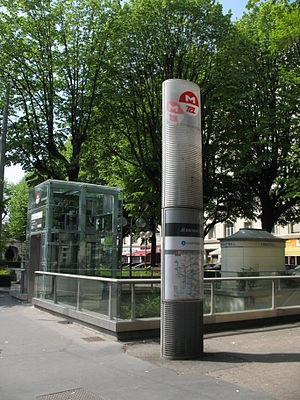
Métro ligne B à Lyon sur le réseau TCL (station Jean Macé).
Jean Macé est une station de métro française de la ligne B du Métro de Lyon, située place Jean-Macé à proximité de la gare de Lyon-Jean Macé dans le 7ᵉ arrondissement de Lyon, préfecture de la région Auvergne-Rhône-Alpes.
La gare de Lyon-Jean-Macé, appelée aussi gare Jean-Macé, dont le nom initial était halte Jean-Macé, est une gare ferroviaire française des lignes : de Lyon-Perrache à Marseille-Saint-Charles et de Paris-Lyon à Marseille-Saint-Charles. Elle est située, au carrefour des avenues Jean Jaurès et Berthelot, dans le 7ᵉ arrondissement de la ville de Lyon, chef-lieu de la Métropole de Lyon et de la région Auvergne-Rhône-Alpes.
La liste des stations du métro de Lyon, en France, comprend 40 stations, depuis le 11 décembre 2013. Toutes les stations du métro sont accessibles aux personnes à mobilité réduite, sauf Croix-Paquet.